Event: Nepal Earthquake
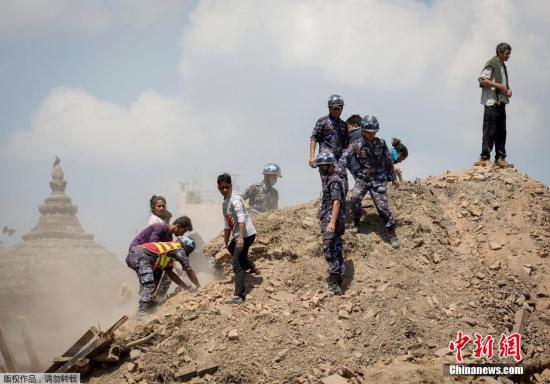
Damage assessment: damage